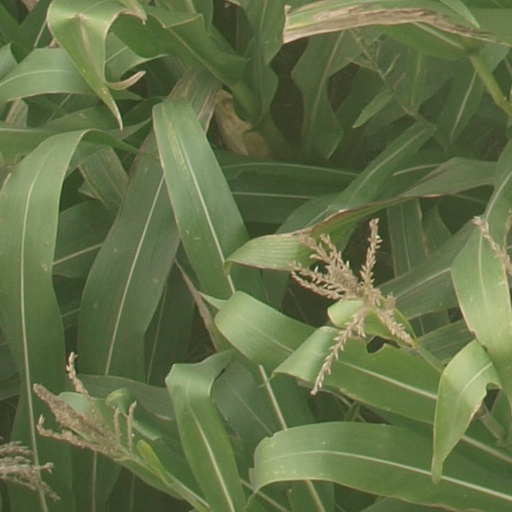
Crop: maize; corn